Entertainment USA

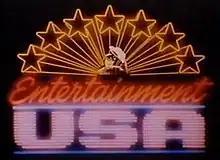
Title card from "Entertainment USA"

Entertainment USA was a British television series broadcast by the BBC. It was first shown on BBC2 in 1983, ran for eight years and was devised and presented by Jonathan King.